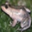
Label: frog